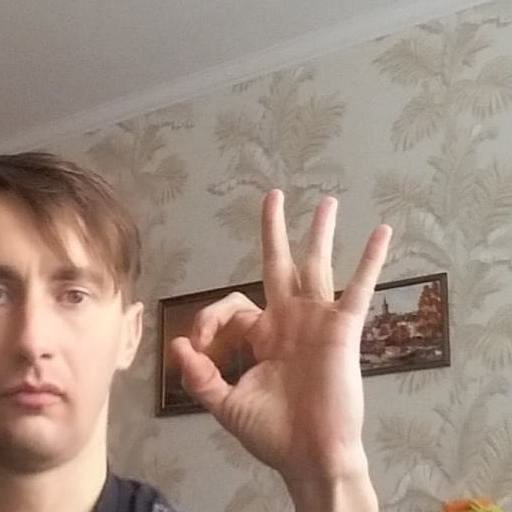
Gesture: ok